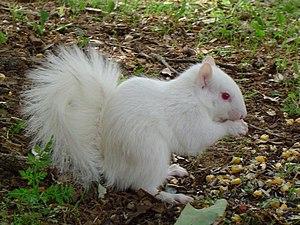
L'écureuil gris ou plus rarement écureuil gris de Caroline, est un mammifère rongeur arboricole, commun dans l'Est de l'Amérique du Nord. Généralement gris, il peut aussi avoir un pelage brun, noir ou, plus rarement, blanc ou cannelle. L'écureuil gris est très abondant notamment dans la grande région de Montréal alors qu'il est majoritairement brun, plus ou moins foncé, à Toronto.